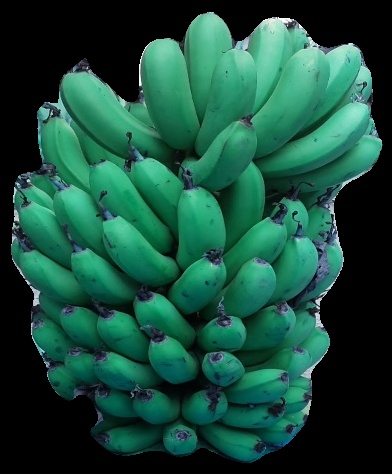
Variety: pachbale
Grade: grade2